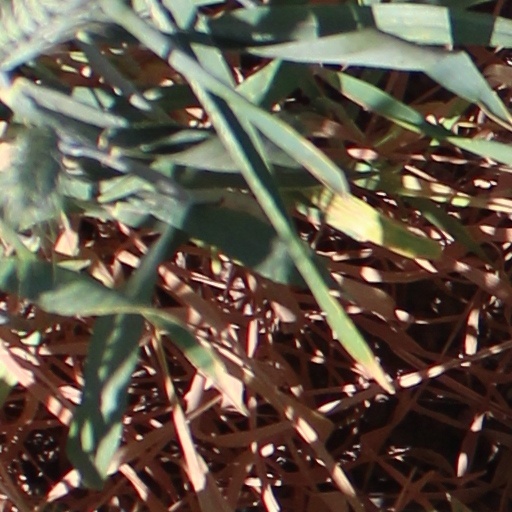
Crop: wheat